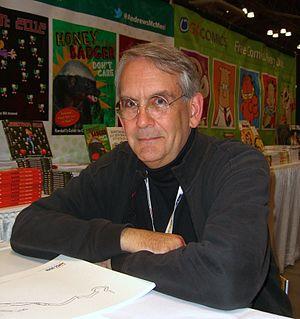
Brooke McEldowney est un auteur de comic strip américain, créateur de 9 Chickweed Lane en 1993 et du webcomic Pigborn en 2002.